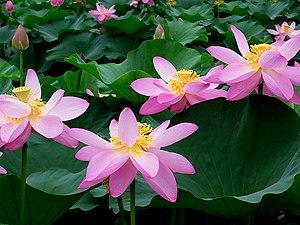
Chiba est la capitale de la préfecture de Chiba, sur l'île de Honshū, au Japon.